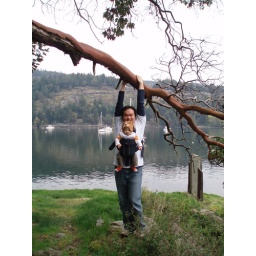
Nathan and I monkey around the shedding trees of Galiano.